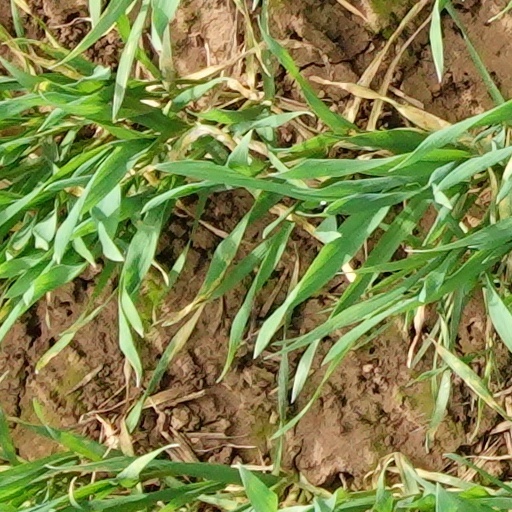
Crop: wheat